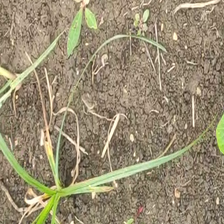
Weed species: Lavhala_(Cyperus_Rotundus)